Gamze Nur Yaman

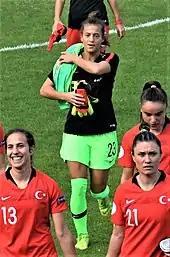
Gamze Nur Yaman (mid) of Turkey national team in 2019

Yaman was admitted to the Turkey women's U-19 team, and played her first game at the UEFA Development Tournament against Slovenia on June 9, 2016. The women's U-19 team became champion of the tournament.